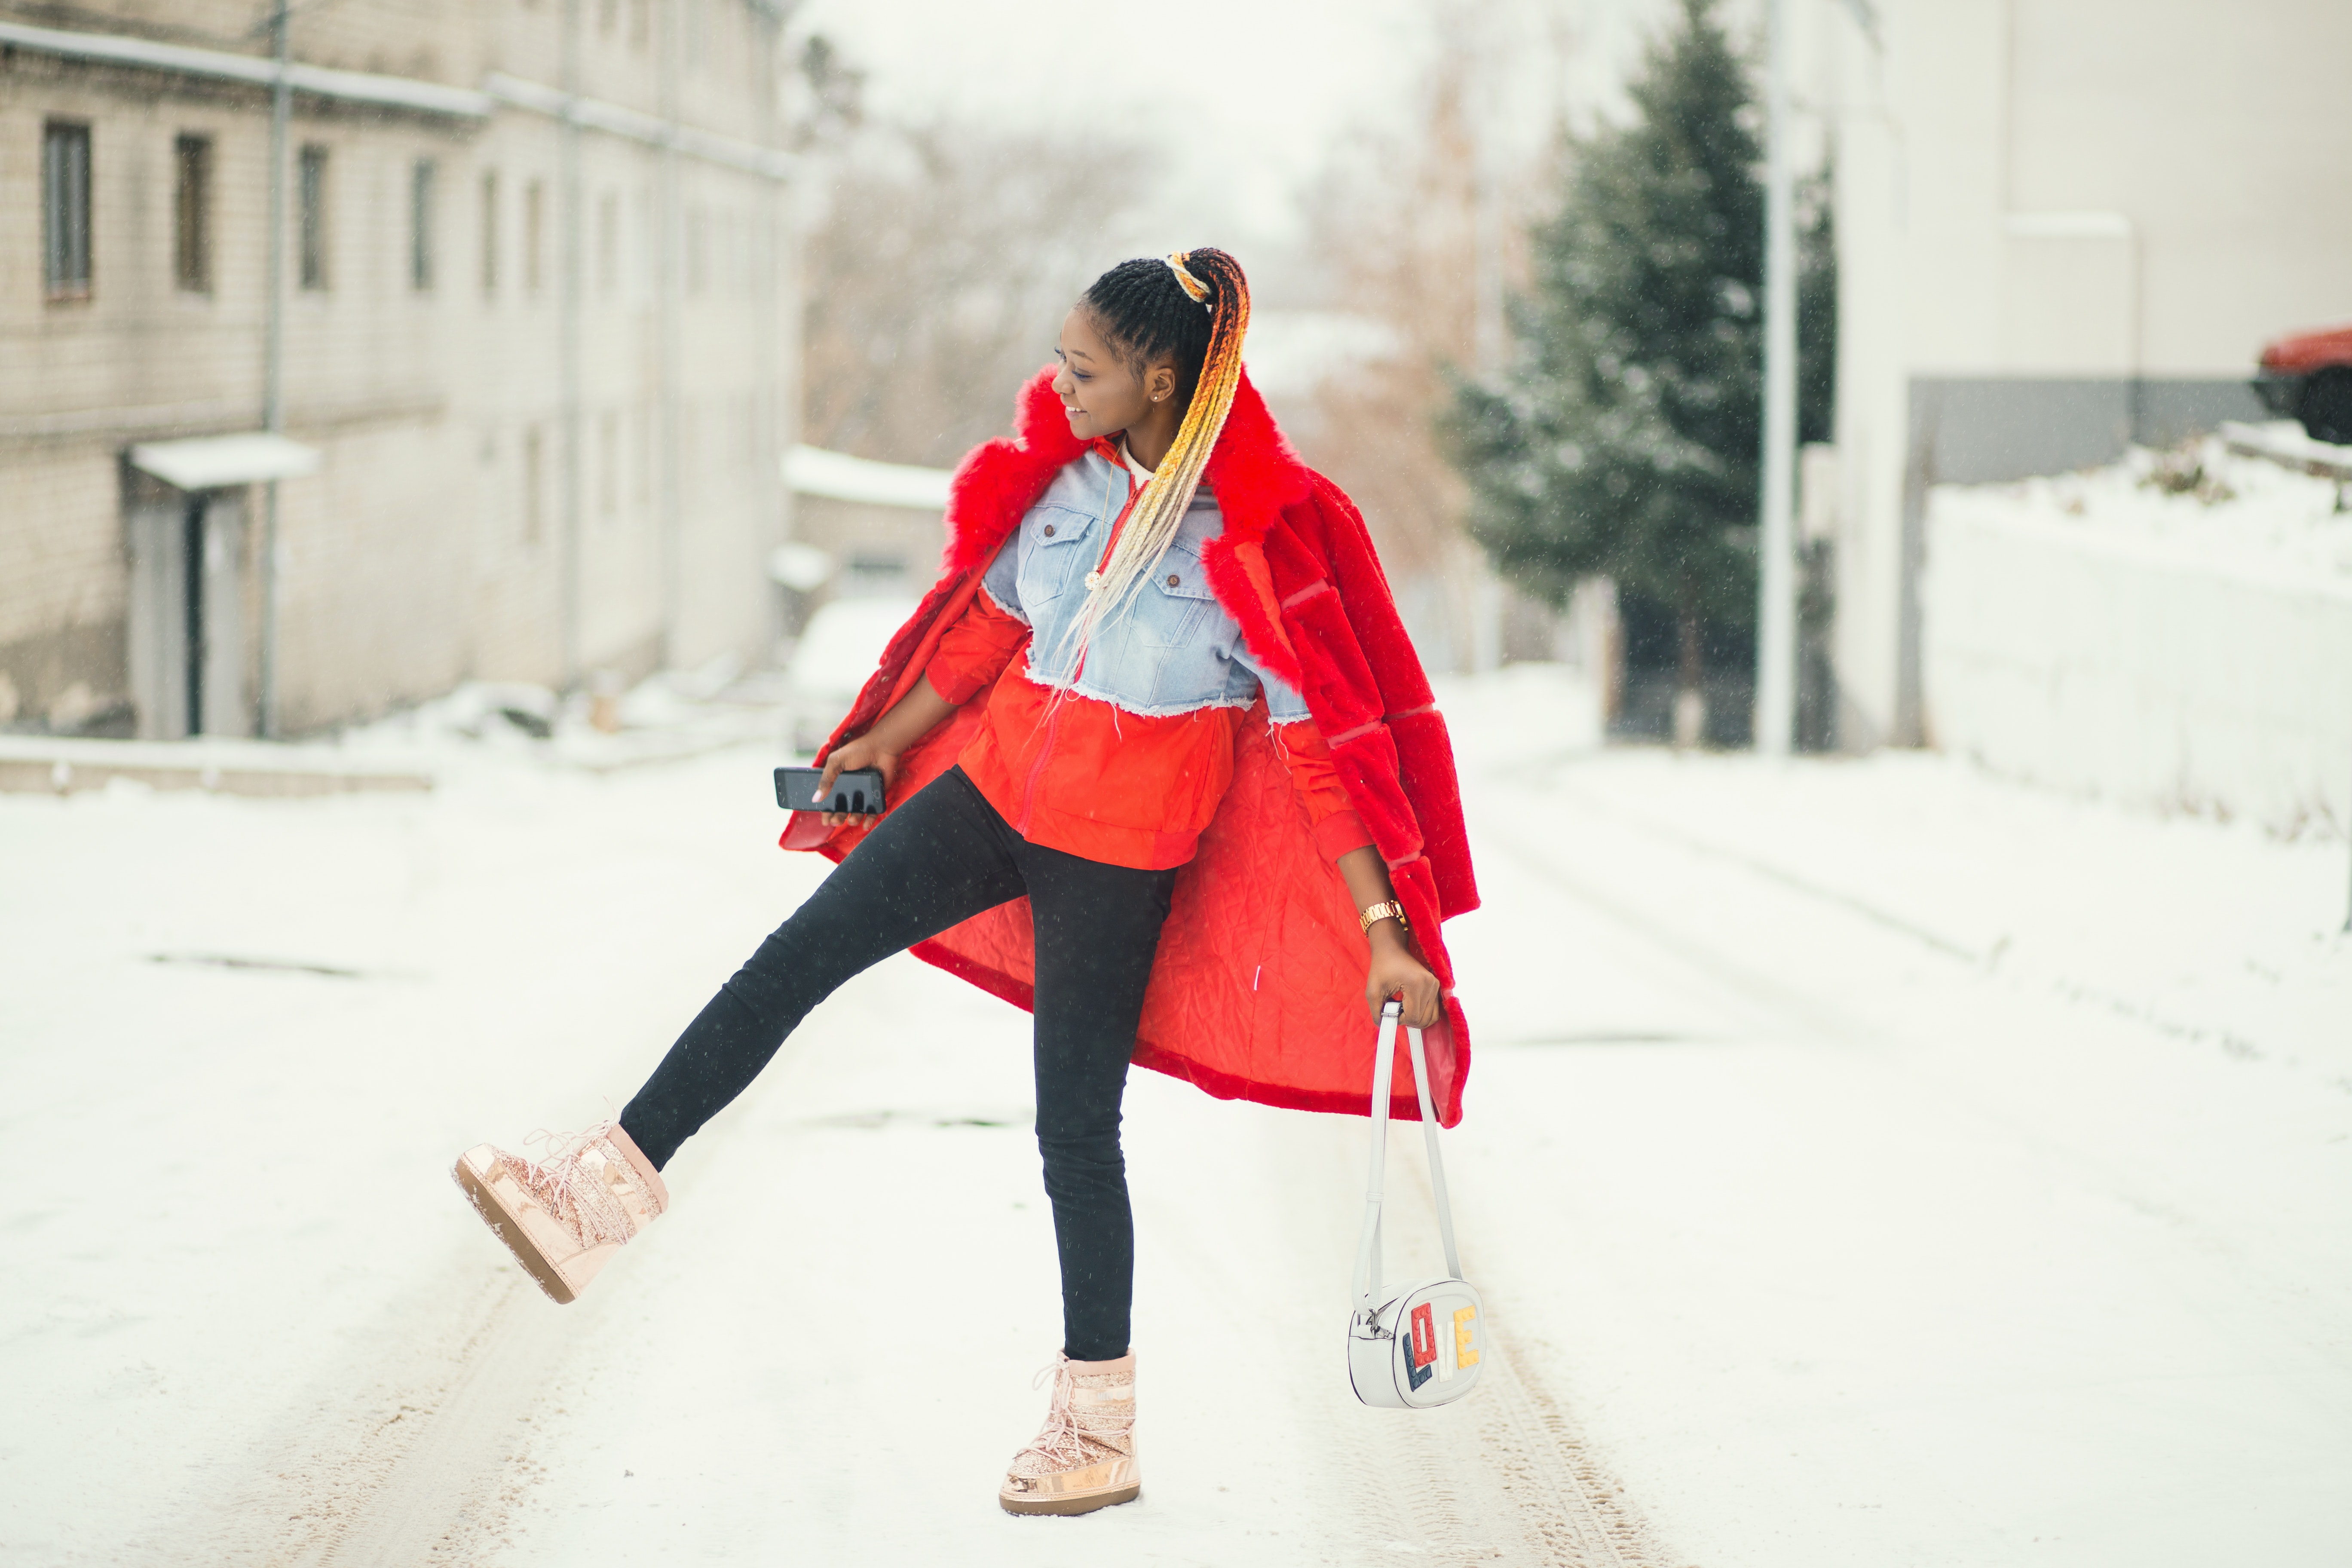
red, white, photograph, street fashion, clothing, fashion, shoulder, outerwear, beauty, pink, joint, photography, footwear, costume, coat, waist, jeans, textile, dress, winter, fashion design, shoe, trousers, style, jacket, fashion accessory, haute couture, sleeve, ankle, photo shoot